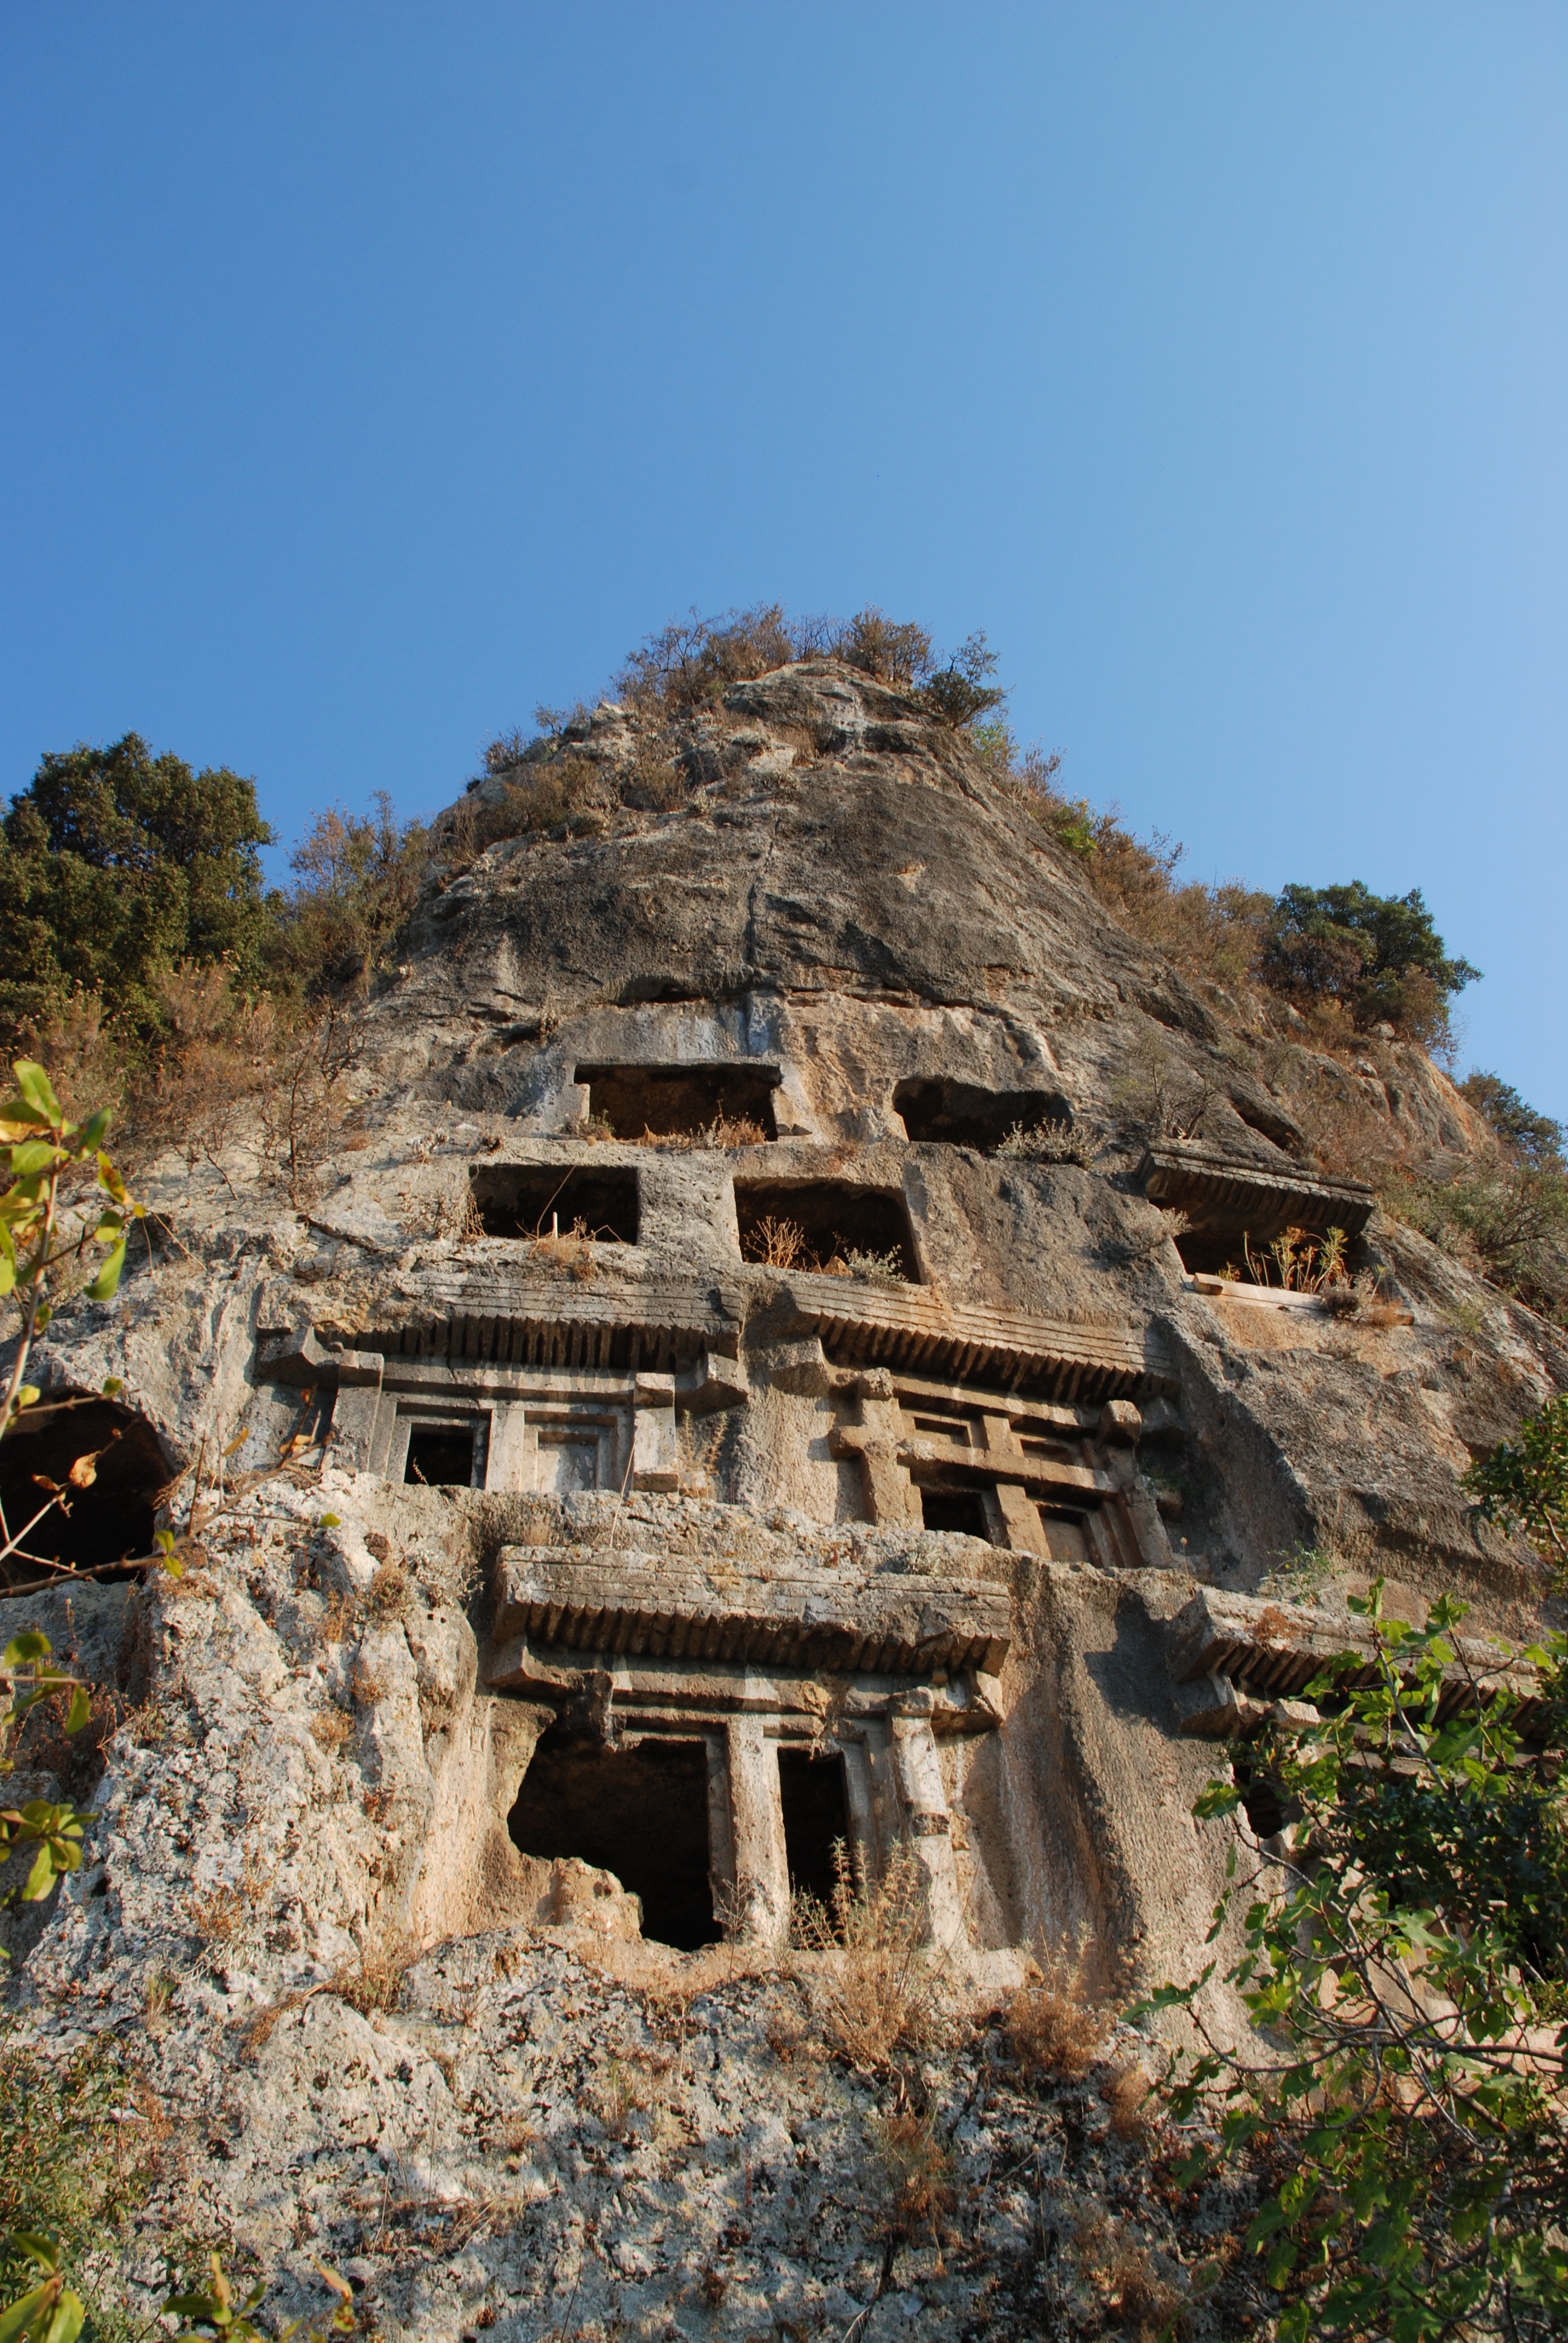
rock, monument, nikon, terrain, geology, temple, ruins, turkey, d80, turkei, wadi, nikond80, turkiye, turquia, turchia, archaeological site, ancient history, maya civilization